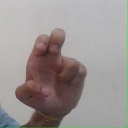
अक्षर: अ